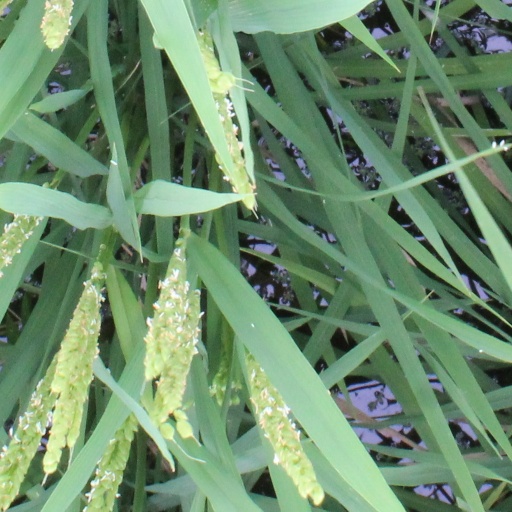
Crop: rice